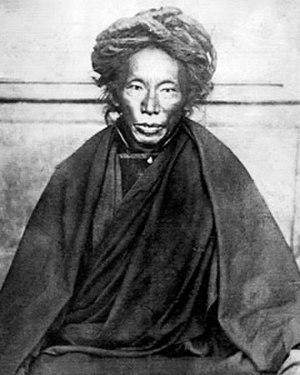
Tertön Sogyal ou Lérab Lingpa est un grand maître nyingma du bouddhisme tibétain, et un découvreur de trésors spirituels.